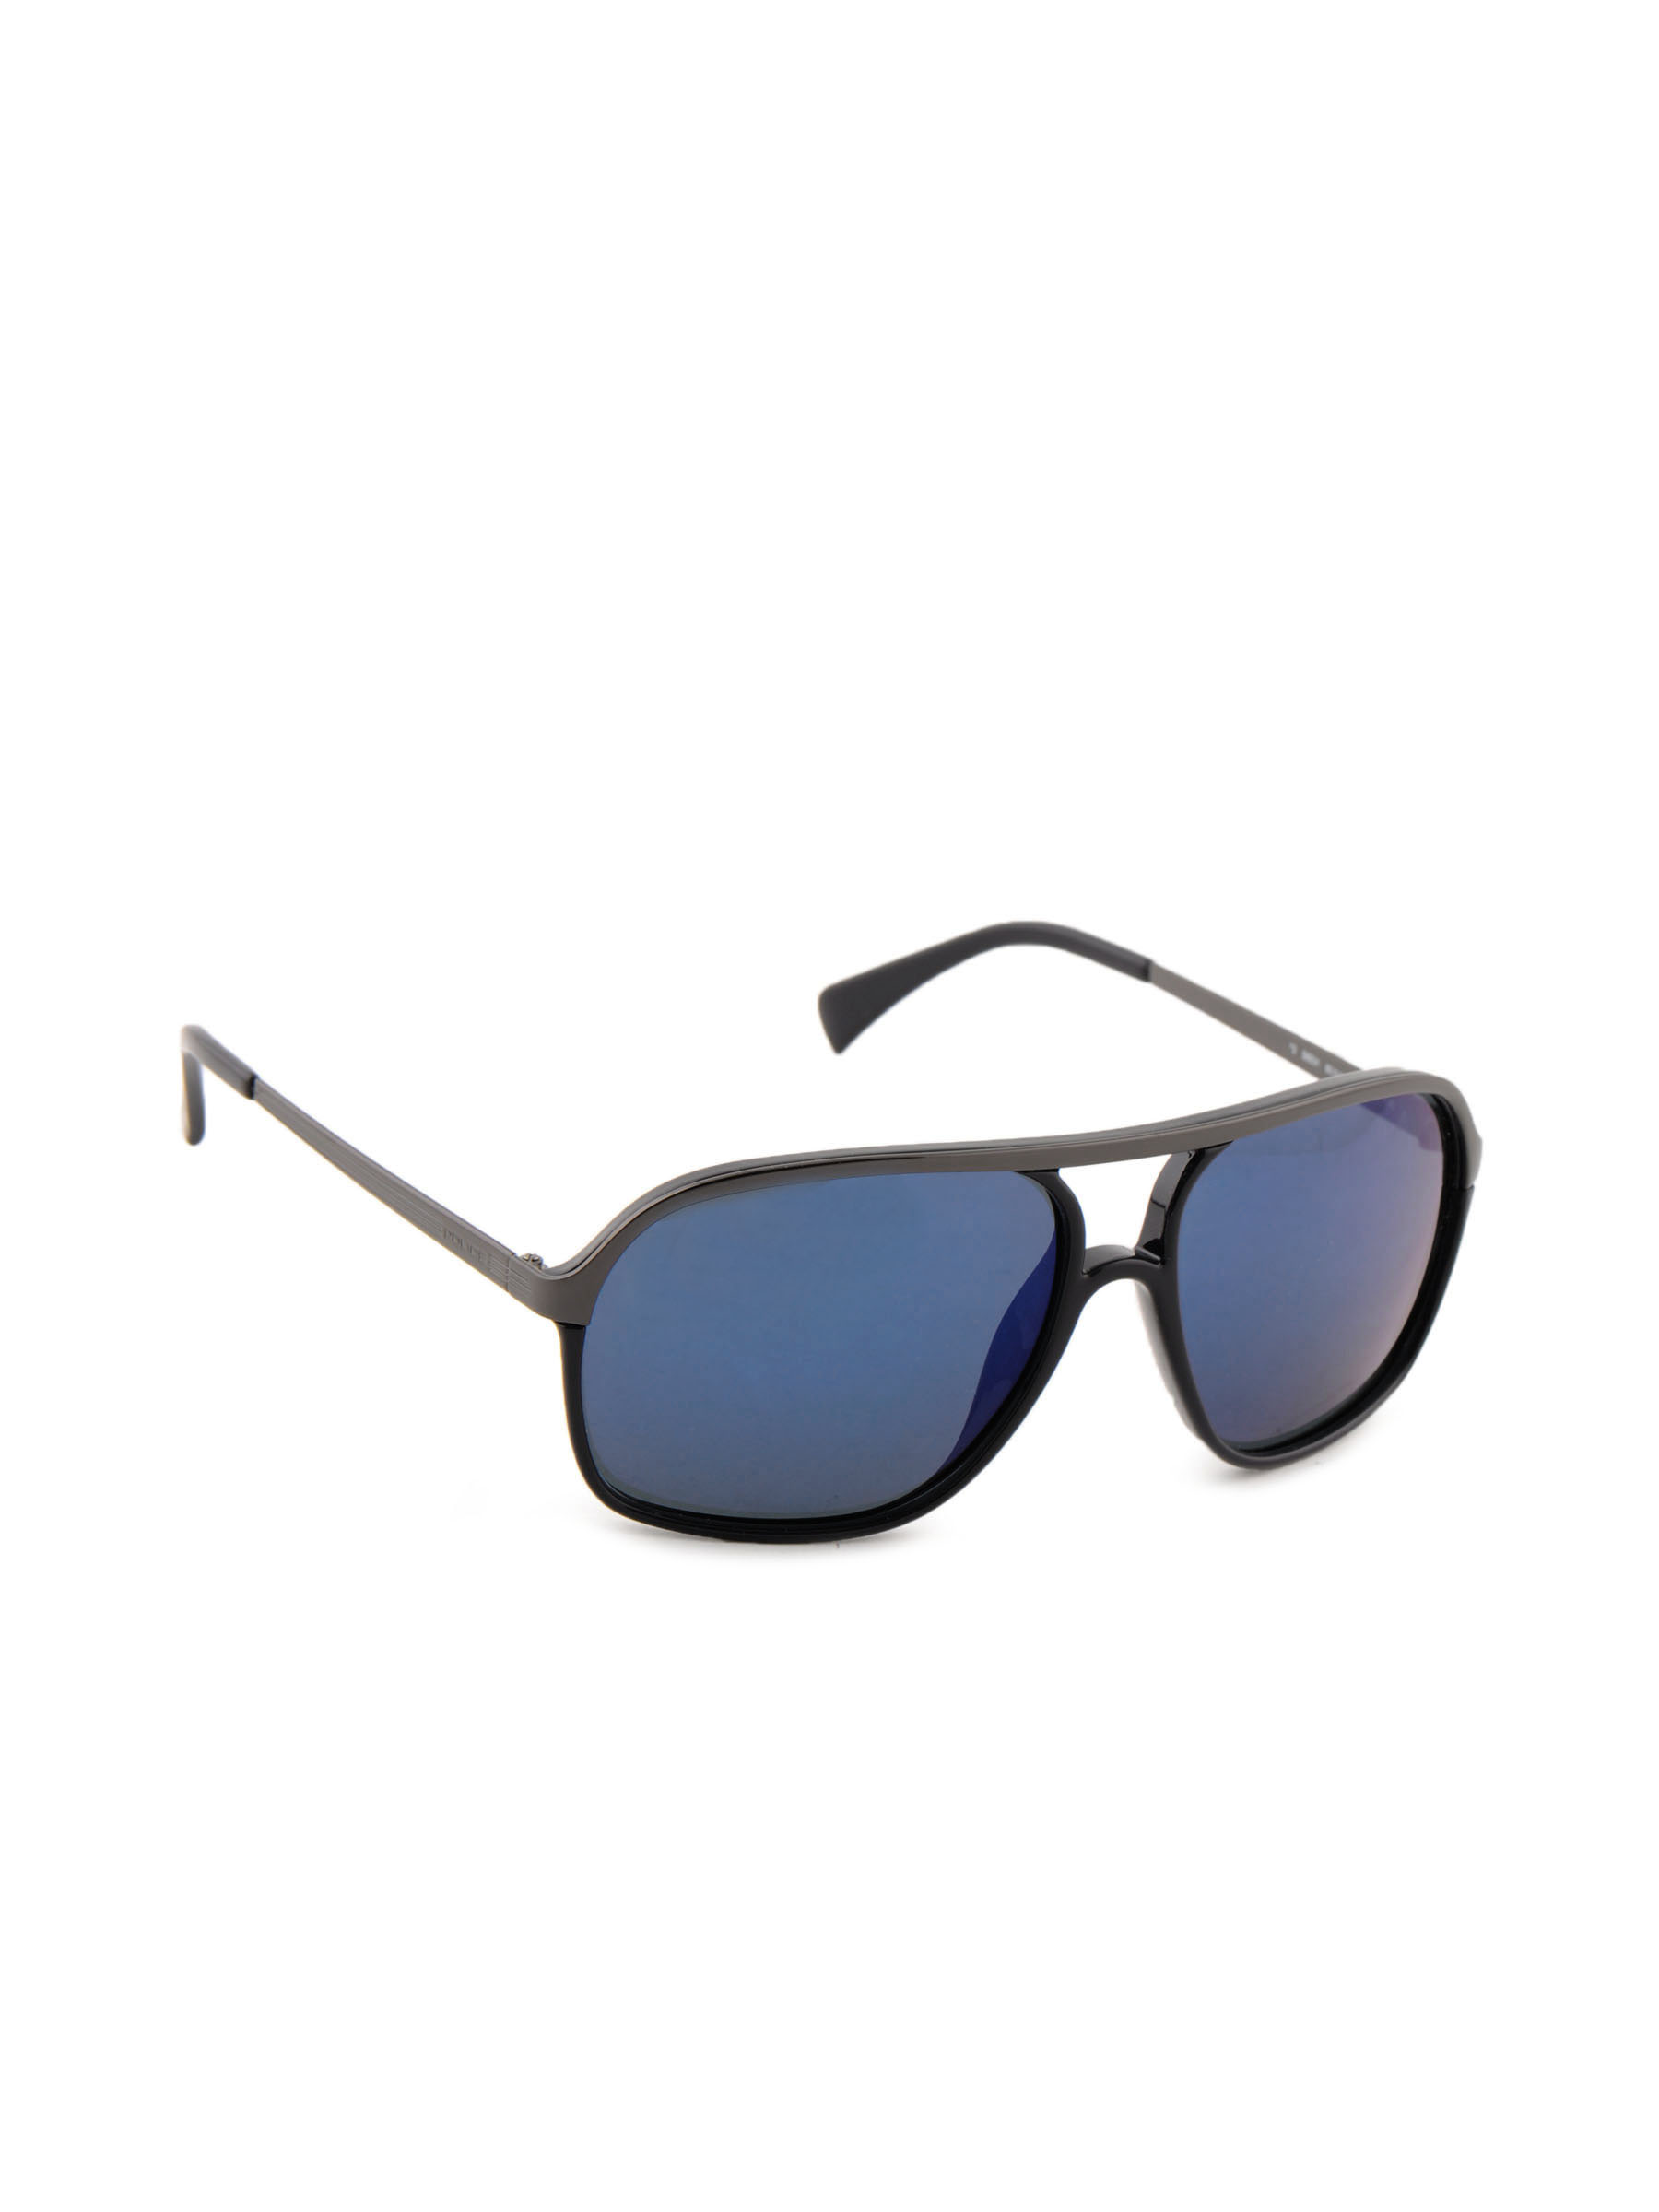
Police Men Casual Blue Sunglasses
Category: Accessories / Eyewear / Sunglasses
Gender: Men
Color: Blue
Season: Winter 2016
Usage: Casual